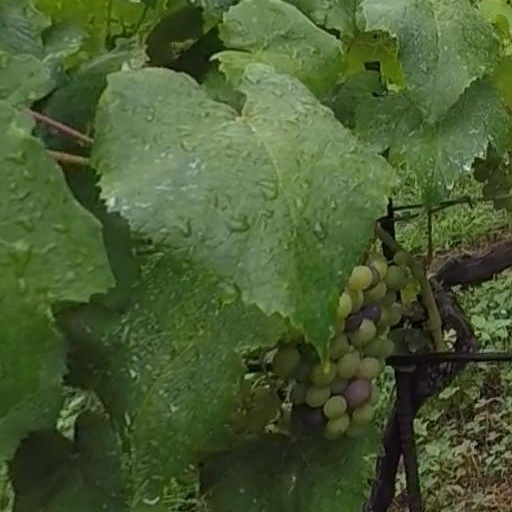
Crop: grape